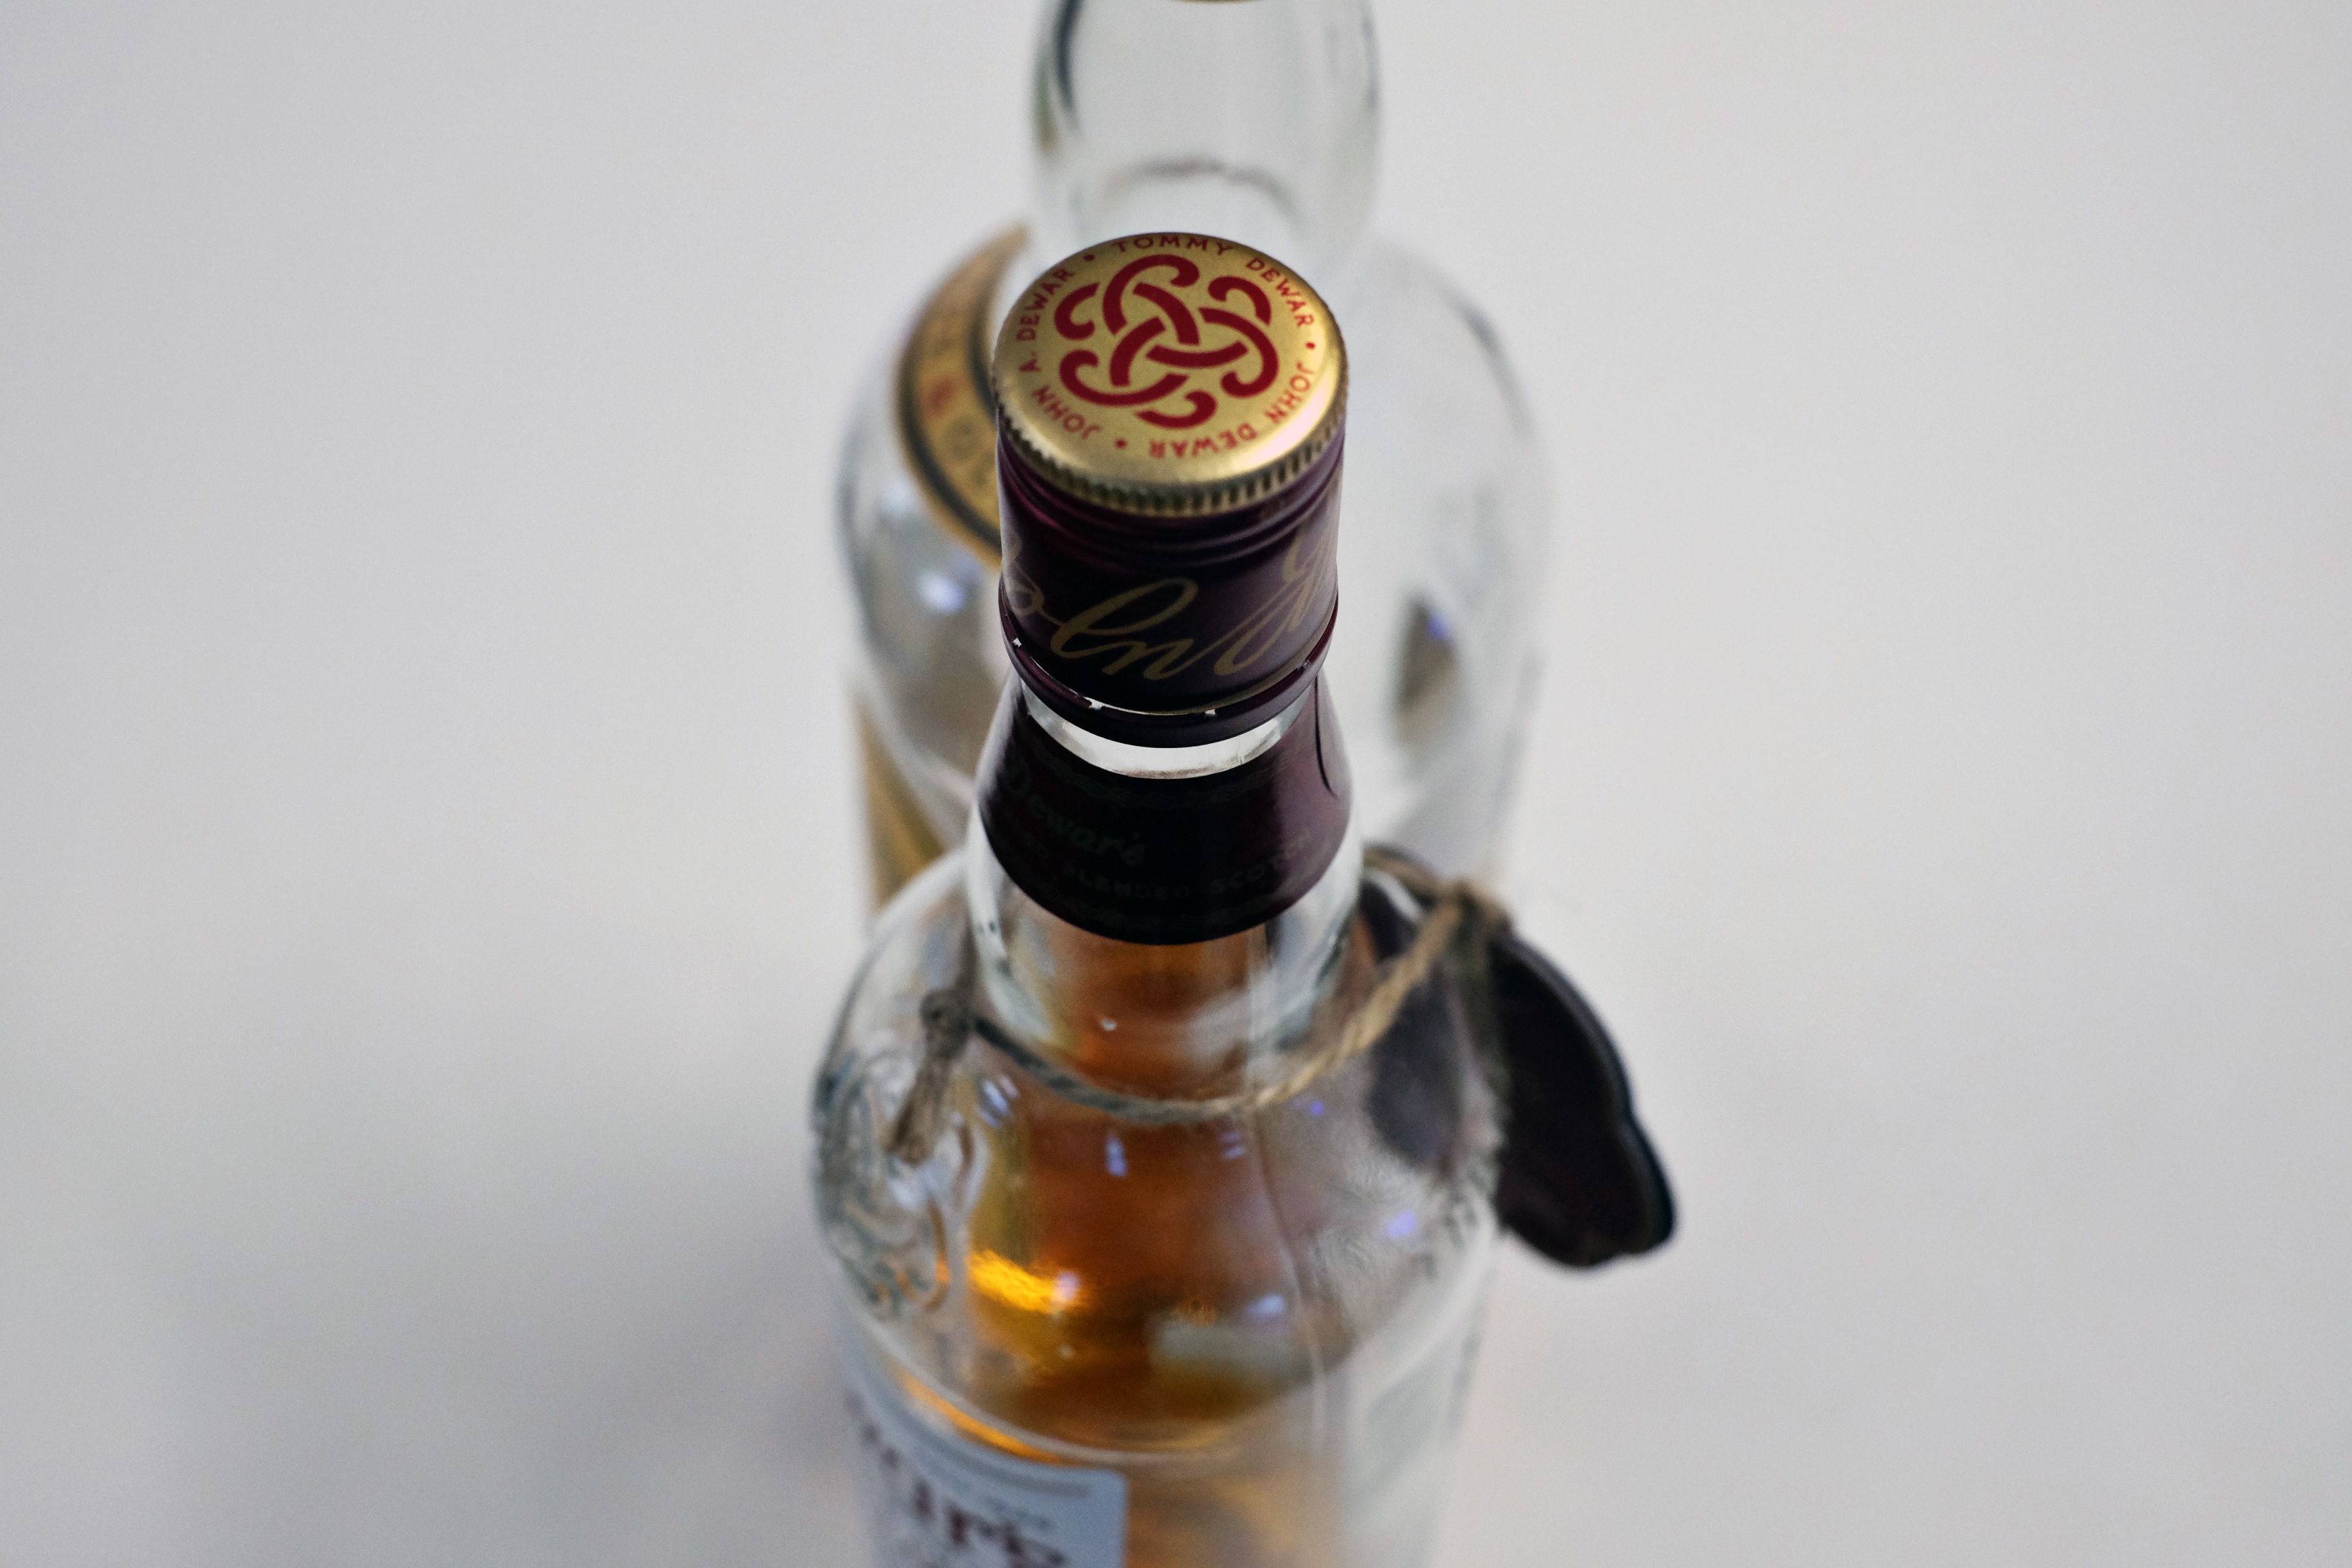
drink, bottle, glass bottle, product, liqueur, distilled beverage, drinkware